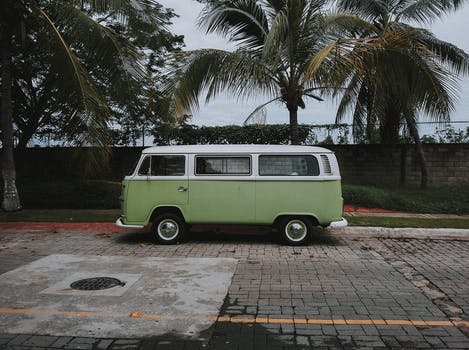
Label: No Watermark